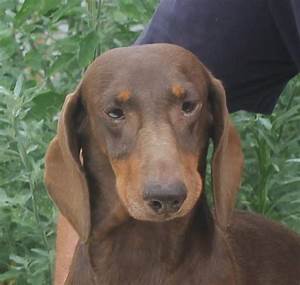
Label: cane